Salomé Stévenin

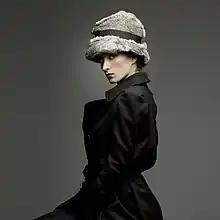

Salomé Stévenin (born 29 January 1985) is a French actress. She began her acting career at the age of 3 when she appeared alongside her father in the film "Peaux des Vaches" ("Thick Skinned") in 1989. Her recent appearances include the 2002 television film "Clara cet été là" (Clara's Summer) and "Douches froides" ("Cold Showers") in 2005 for which she won the La Ciotat Film Festival Best Actress award.